Walter T. McGovern

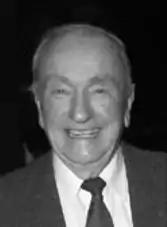

Walter Thomas McGovern (May 24, 1922 – July 8, 2021) was a United States district judge of the United States District Court for the Western District of Washington.